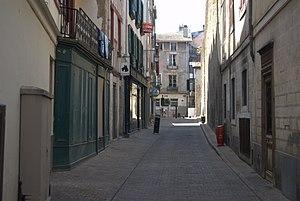
La rue de Luc depuis la rue d'Espagne.
La rue de Luc est une voie bayonnaise, située dans le quartier du Grand Bayonne.